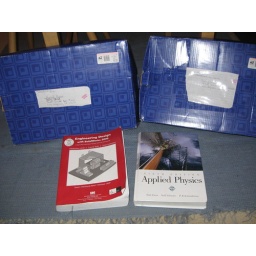
I received both books in oversize boxes with no insulated packing materials. I never ordered Applied Physics